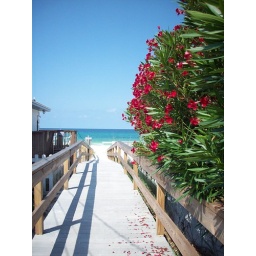
Oleander on the right, a beach right in front &amp;amp; sand between your toes.